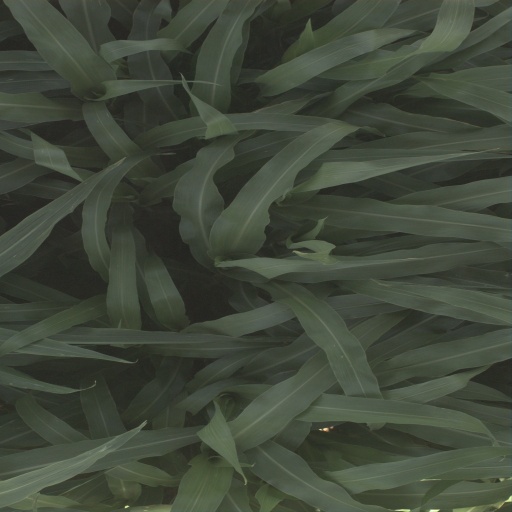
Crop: sorghum